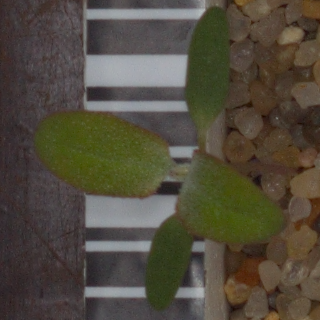
Label: fat_hen